Agnes of Courtenay

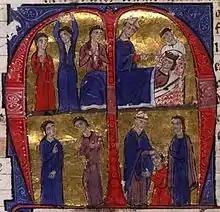
The death of Amalric and accession of Baldwin IV as depicted in the contemporary work of William of Tyre

Hugh died around 1169. Agnes then married her fourth and final husband, Reginald Grenier, who in 1171 succeeded his father, Gerard Grenier, as the lord of Sidon. Hamilton believes that the long-standing belief that Agnes and Reginald's marriage was dissolved at Gerard's request, and then presumably revalidated after Gerard's death, stems from the misunderstanding of Gerard's testimonial role in the dissolution of Agnes's marriage to Amalric.